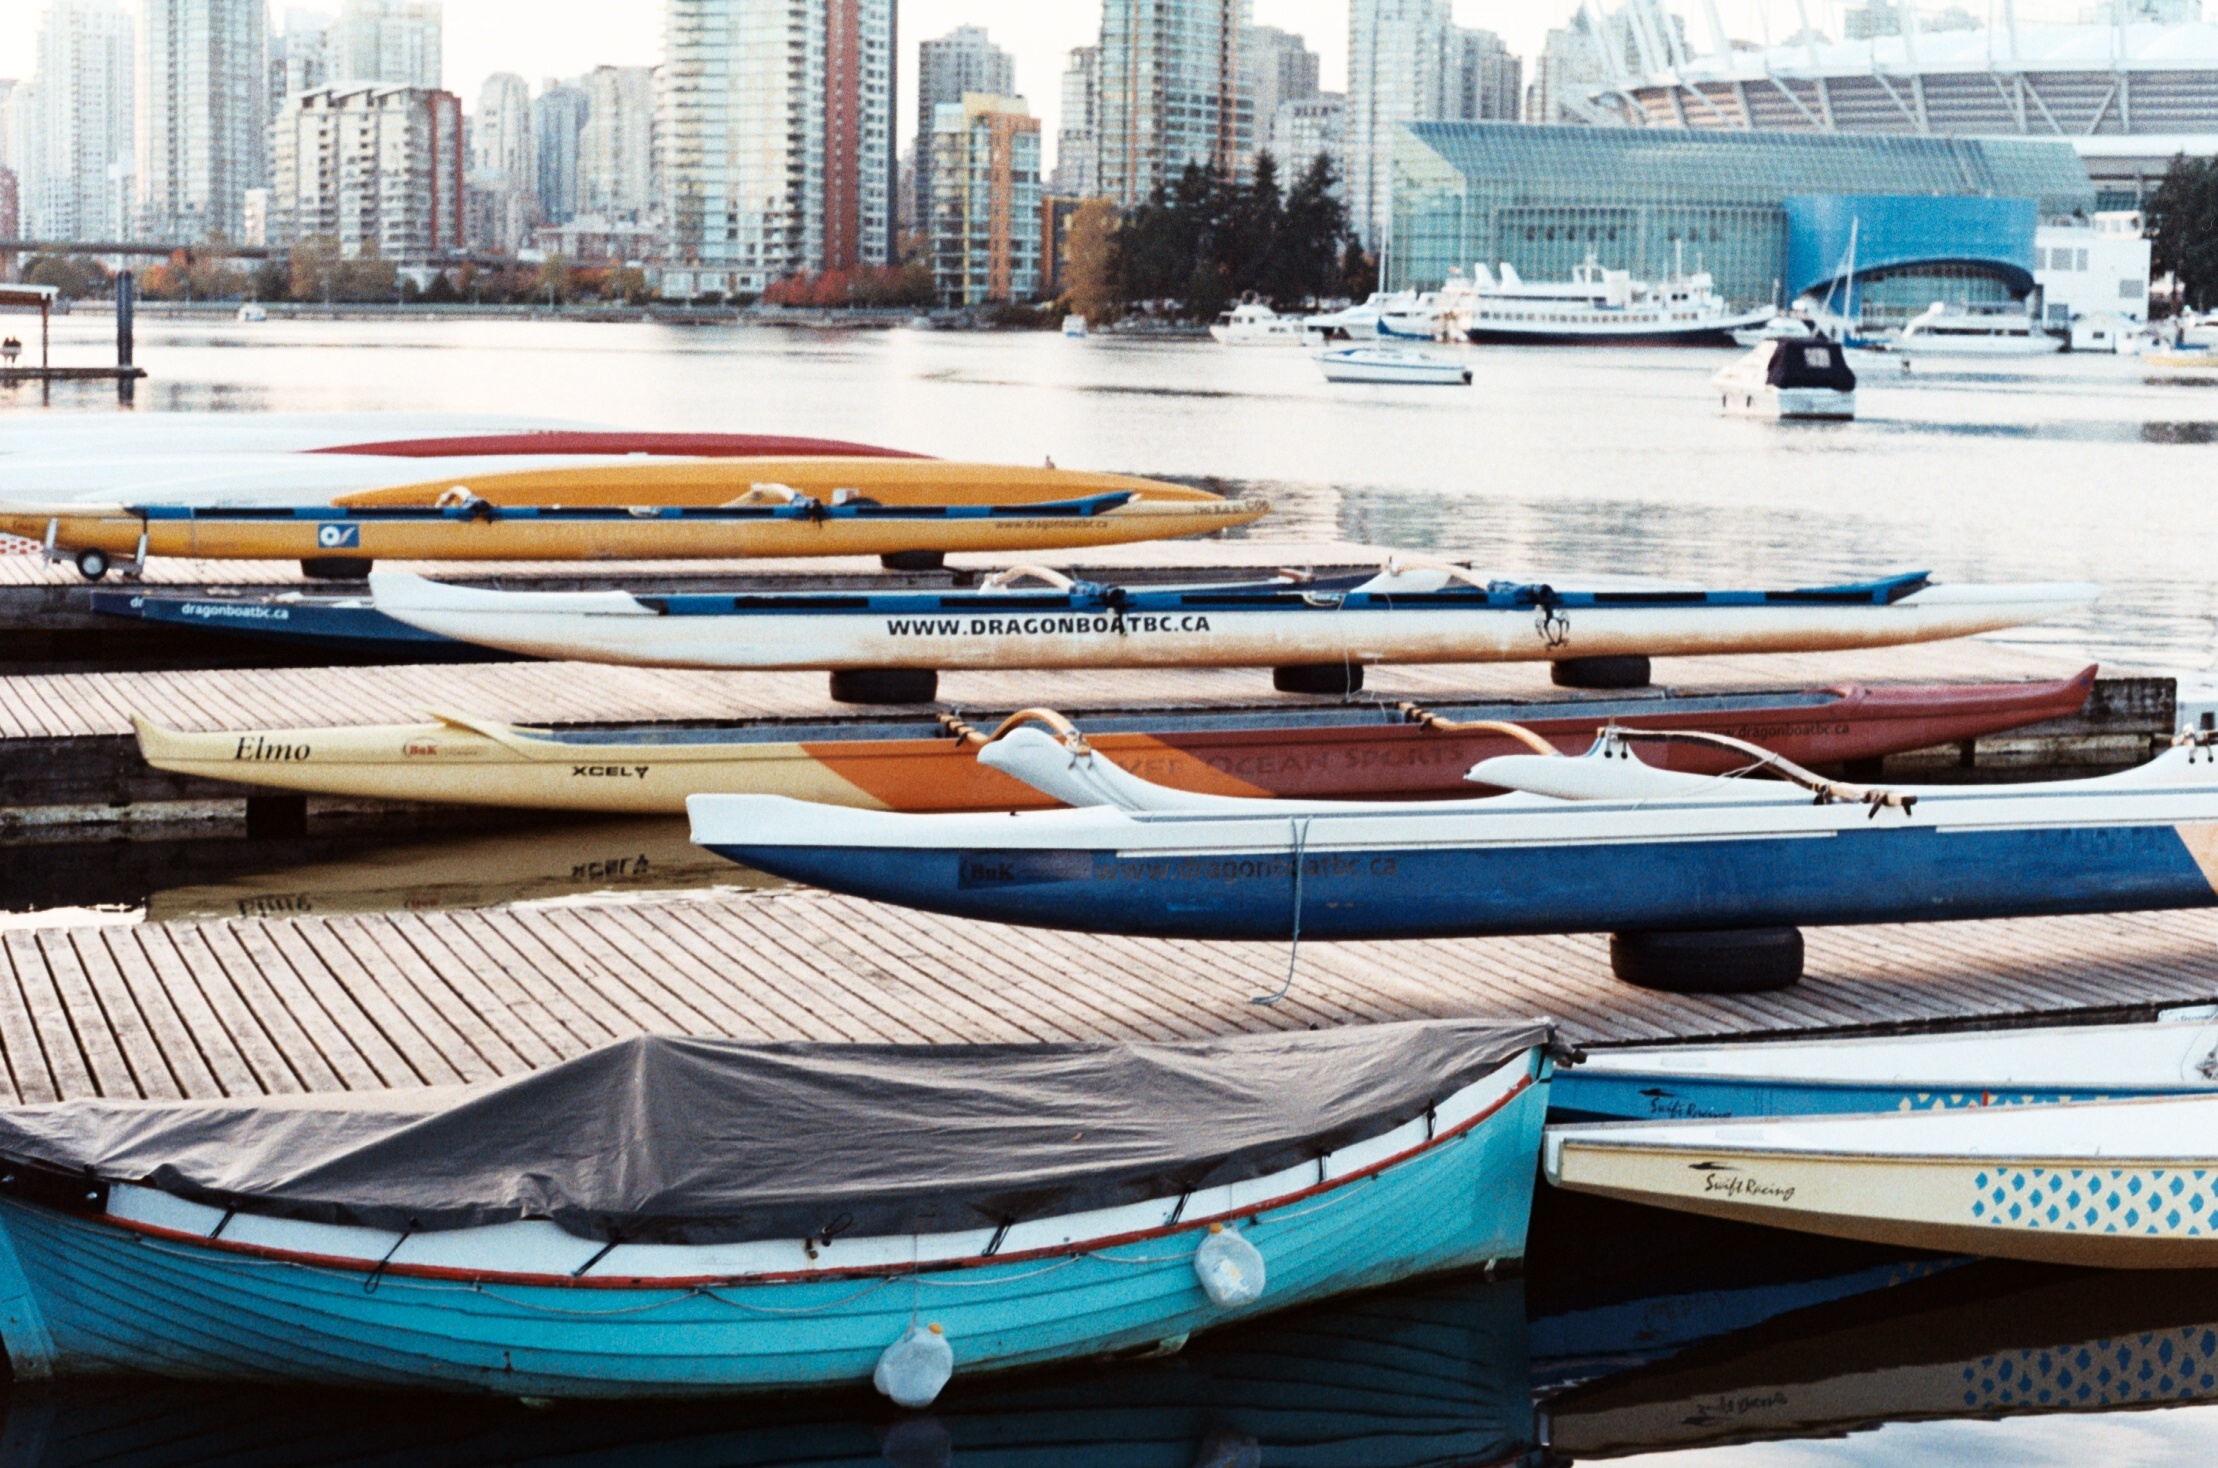
dock, boat, film, vehicle, mast, yacht, vancouver, marina, port, motorboat, 35mm, boating, britishcolumbia, watercraft, 55mm, k1000, pentaxk1000, pentax55mmf2, lomography400, 400iso, asahipentax, pentax55, petaxprime, dinghy, watercraft rowing